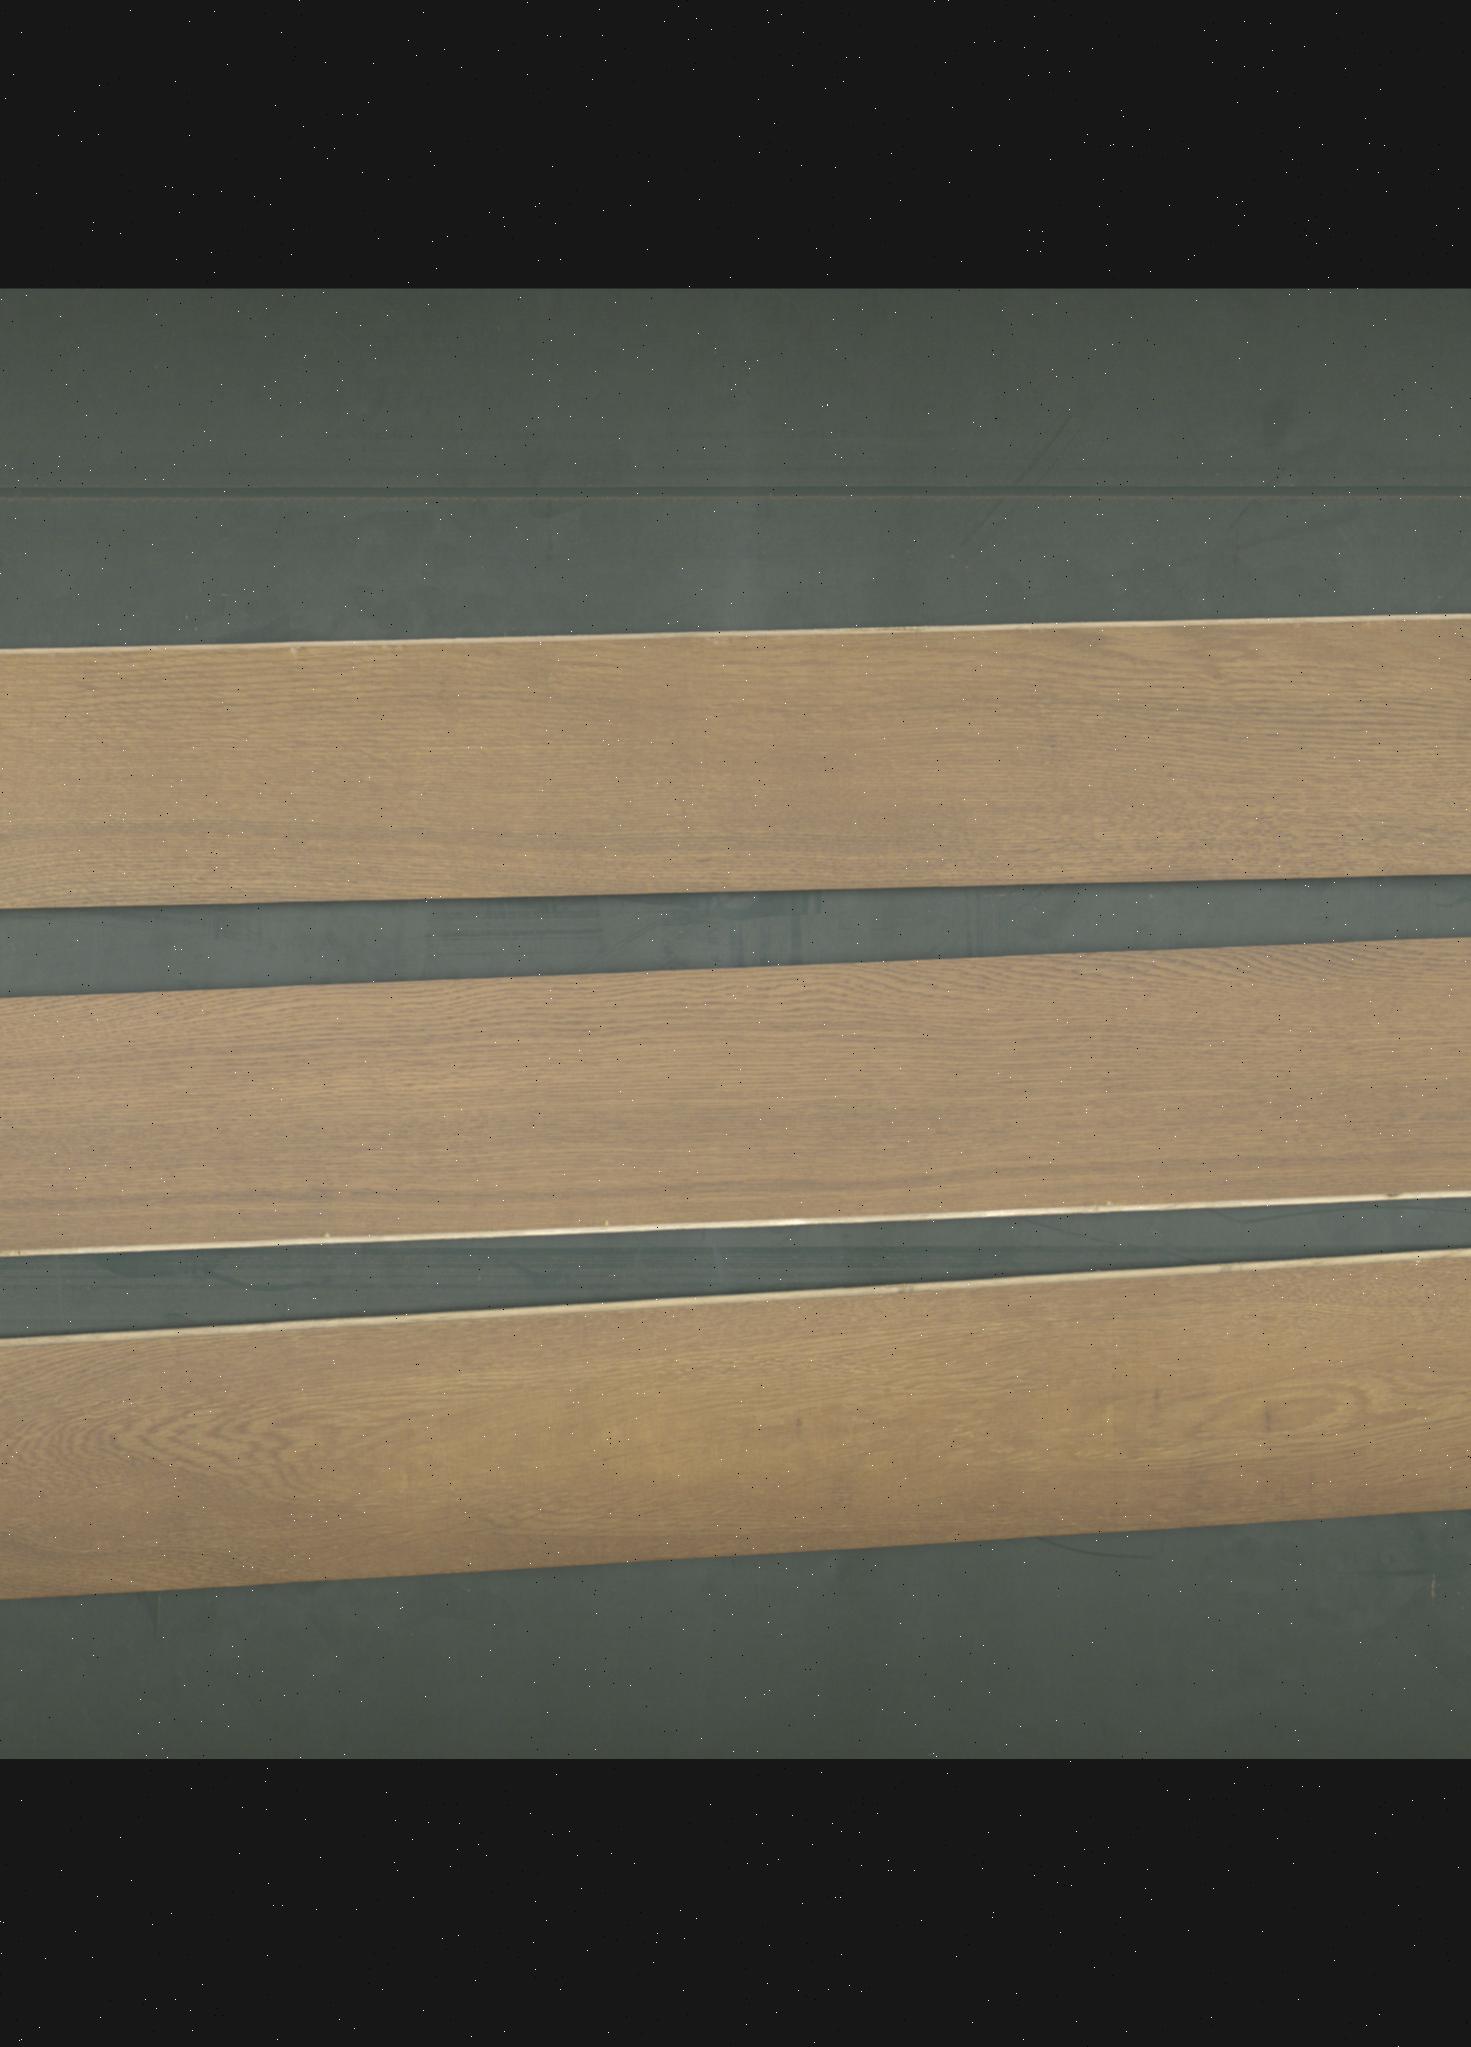
Label: mixers